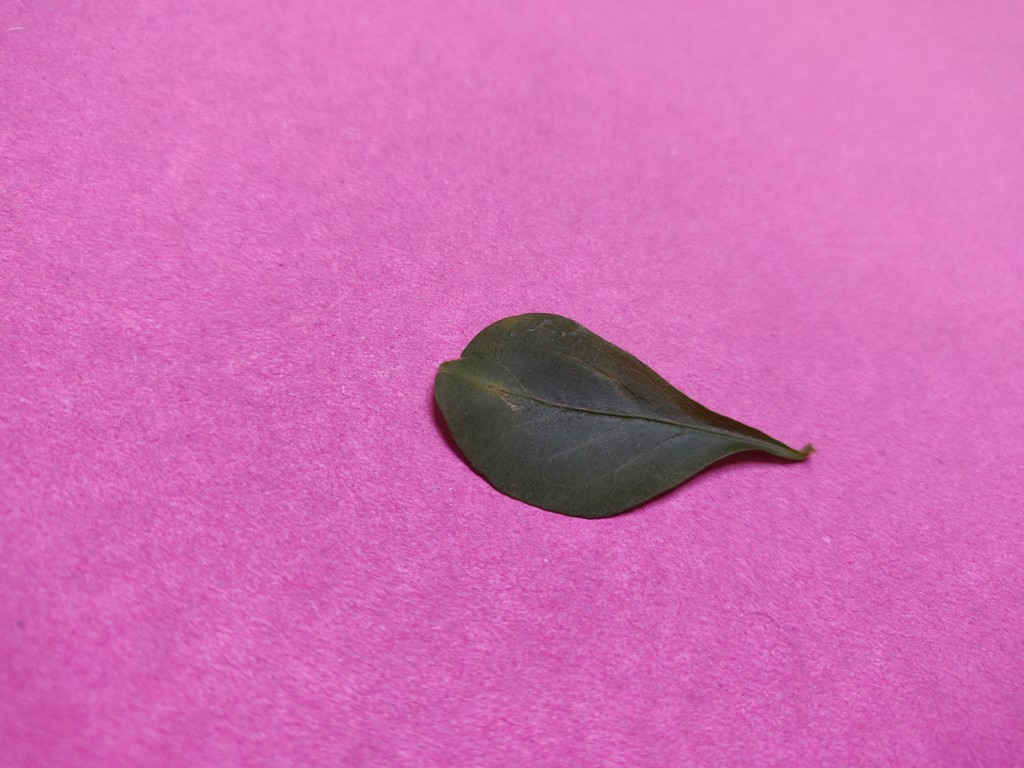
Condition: Unhealthy
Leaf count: single
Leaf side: front